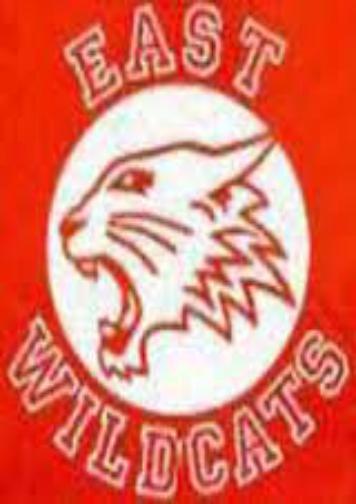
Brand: High School Musical
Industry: Leisure